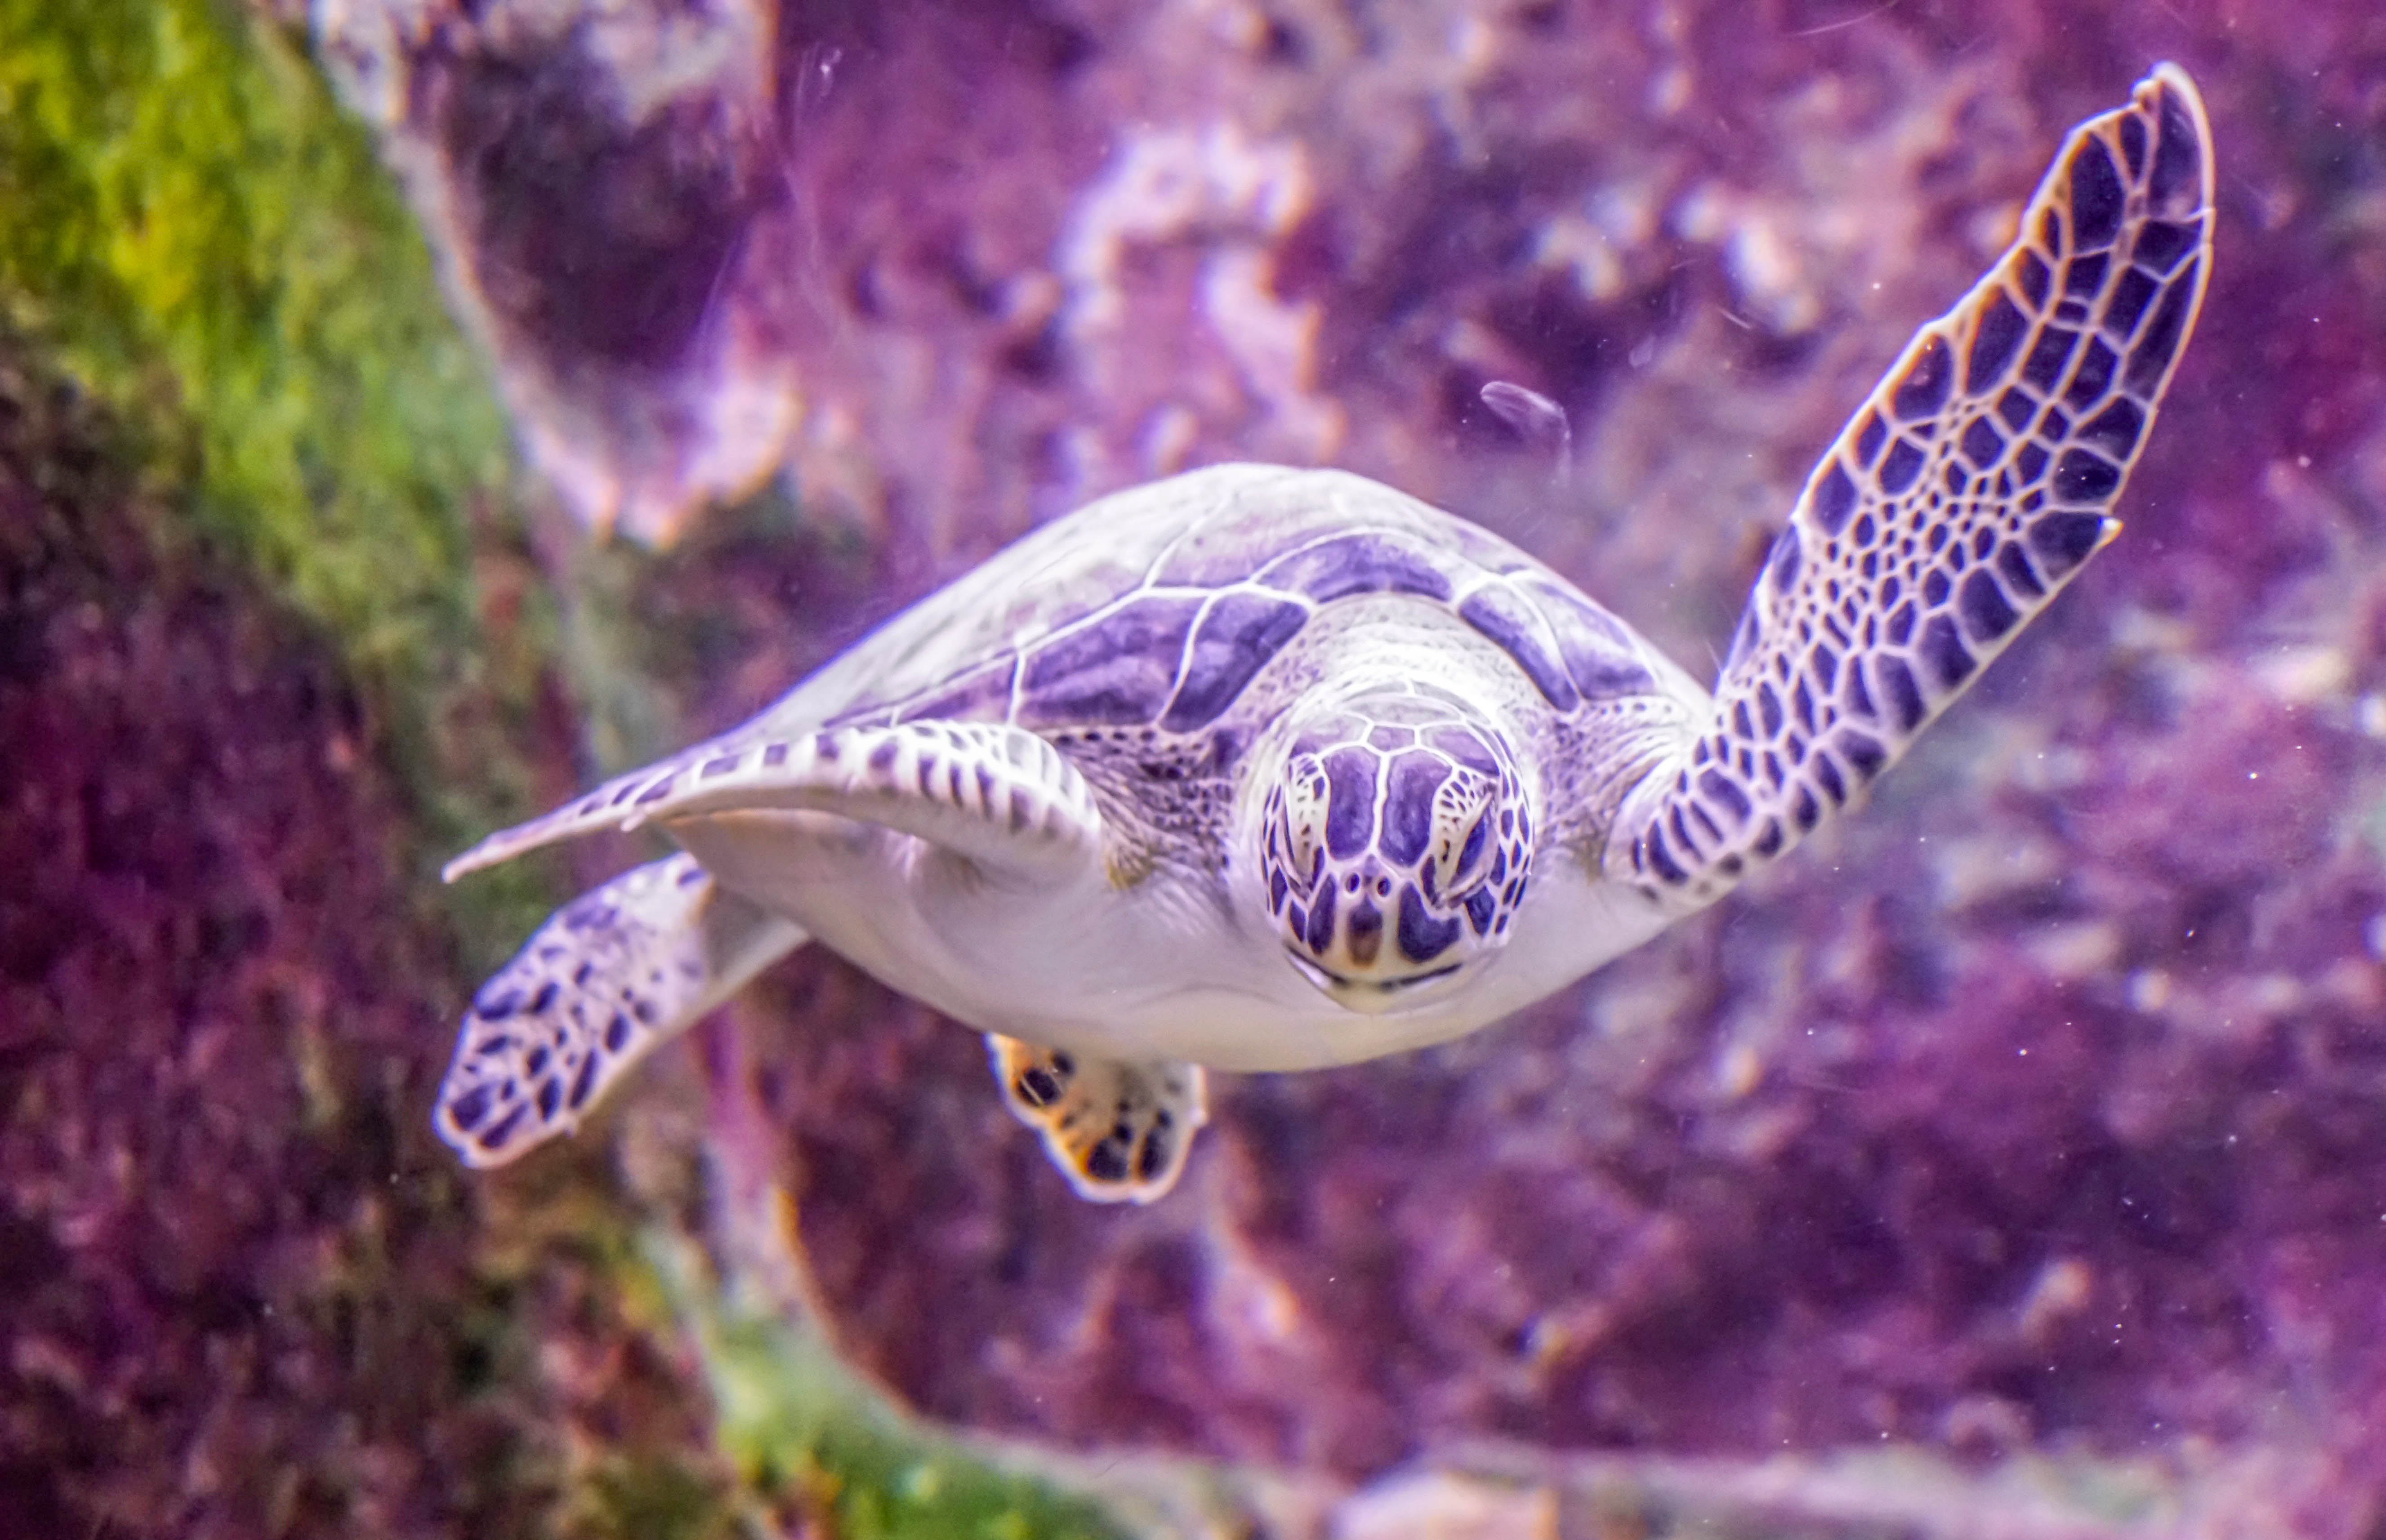
water, nature, flower, wildlife, underwater, tropical, biology, turtle, sea turtle, reptile, fish, flora, fauna, swimming, coral reef, reef, aquarium, marine, macro photography, marine biology